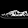
Label: Sneaker